1923 Tour de France, Stage 9 to Stage 15

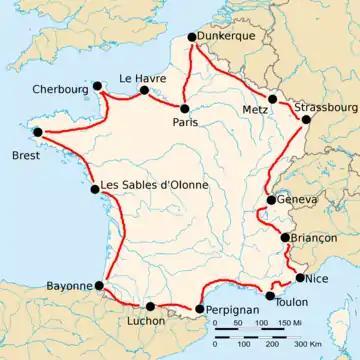
Route of the 1923 Tour de France

The 1923 Tour de France was the 17th edition of Tour de France, one of cycling's Grand Tours. The Tour began in Paris with a flat stage on 24 June, and Stage 9 occurred on 10 July with a mountainous stage from Toulon. The race finished in Paris on 22 July.